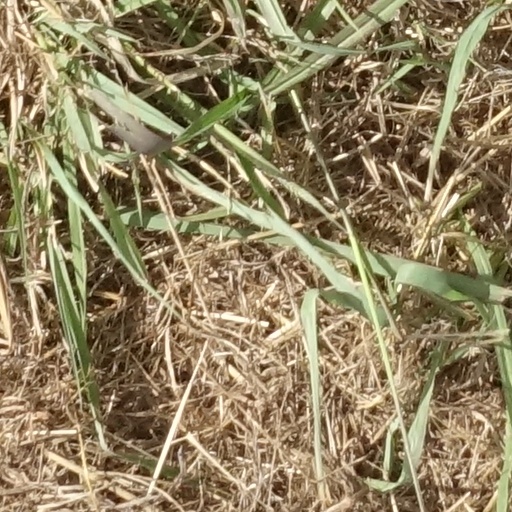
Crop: sorghum